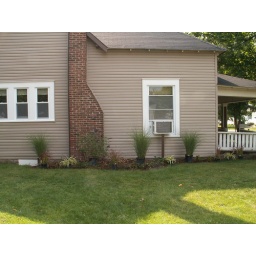
Gotta get the plants in the ground and some other little details